SummerSlam (2013)

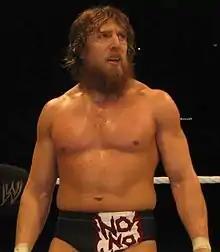
Daniel Bryan became the WWE Champion after defeating John Cena.

On the July 15 episode of "Raw", new Raw General Manager Brad Maddox announced that WWE Champion John Cena could choose his own SummerSlam opponent. Later that night, after taking an informal poll of the live audience, he chose Daniel Bryan. In the weeks before SummerSlam, Vince McMahon would berate Daniel Bryan by trying to make him shave his beard, putting him into a gauntlet match against his former friend Kane. On the August 12 episode of "Raw", Maddox served as special guest referee in a match with Bryan facing Wade Barrett. After making a quick count to let Barrett win the match, Maddox offered his services as the guest referee for the Cena vs. Bryan match at the PPV when Triple H interceded, and announced he'd serve as referee instead (punctuated by a Pedigree to Maddox).